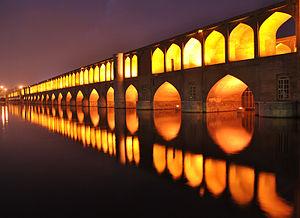
Le Si-o-se Pol (trad.
Le Si-o-se-pol ou pont Allahverdi-Khan, est l'un des onze ponts d'Ispahan, en Iran. C'est l'un des ponts les mieux connus de la dynastie des Séfévides. Le Si-o-se-pol est un pont en arc à double niveau.